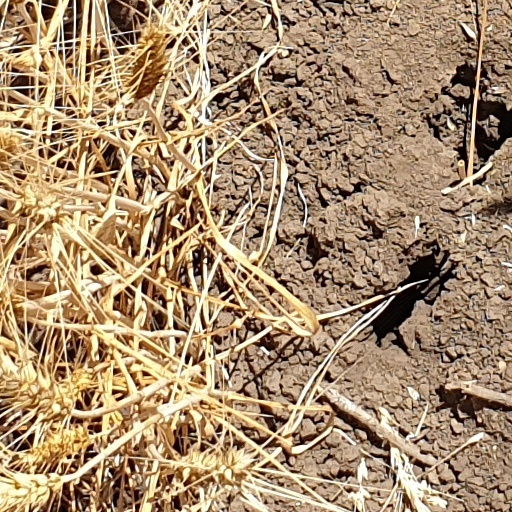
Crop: wheat